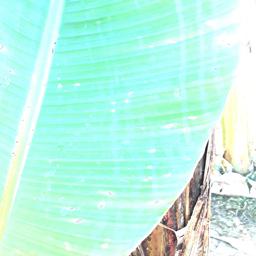
Label: BLACK SIGATOKA